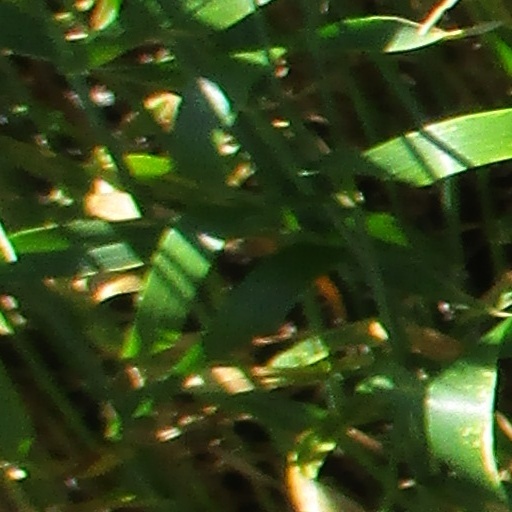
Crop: wheat